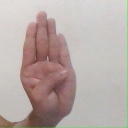
अक्षर: ब